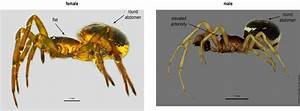
Label: spider